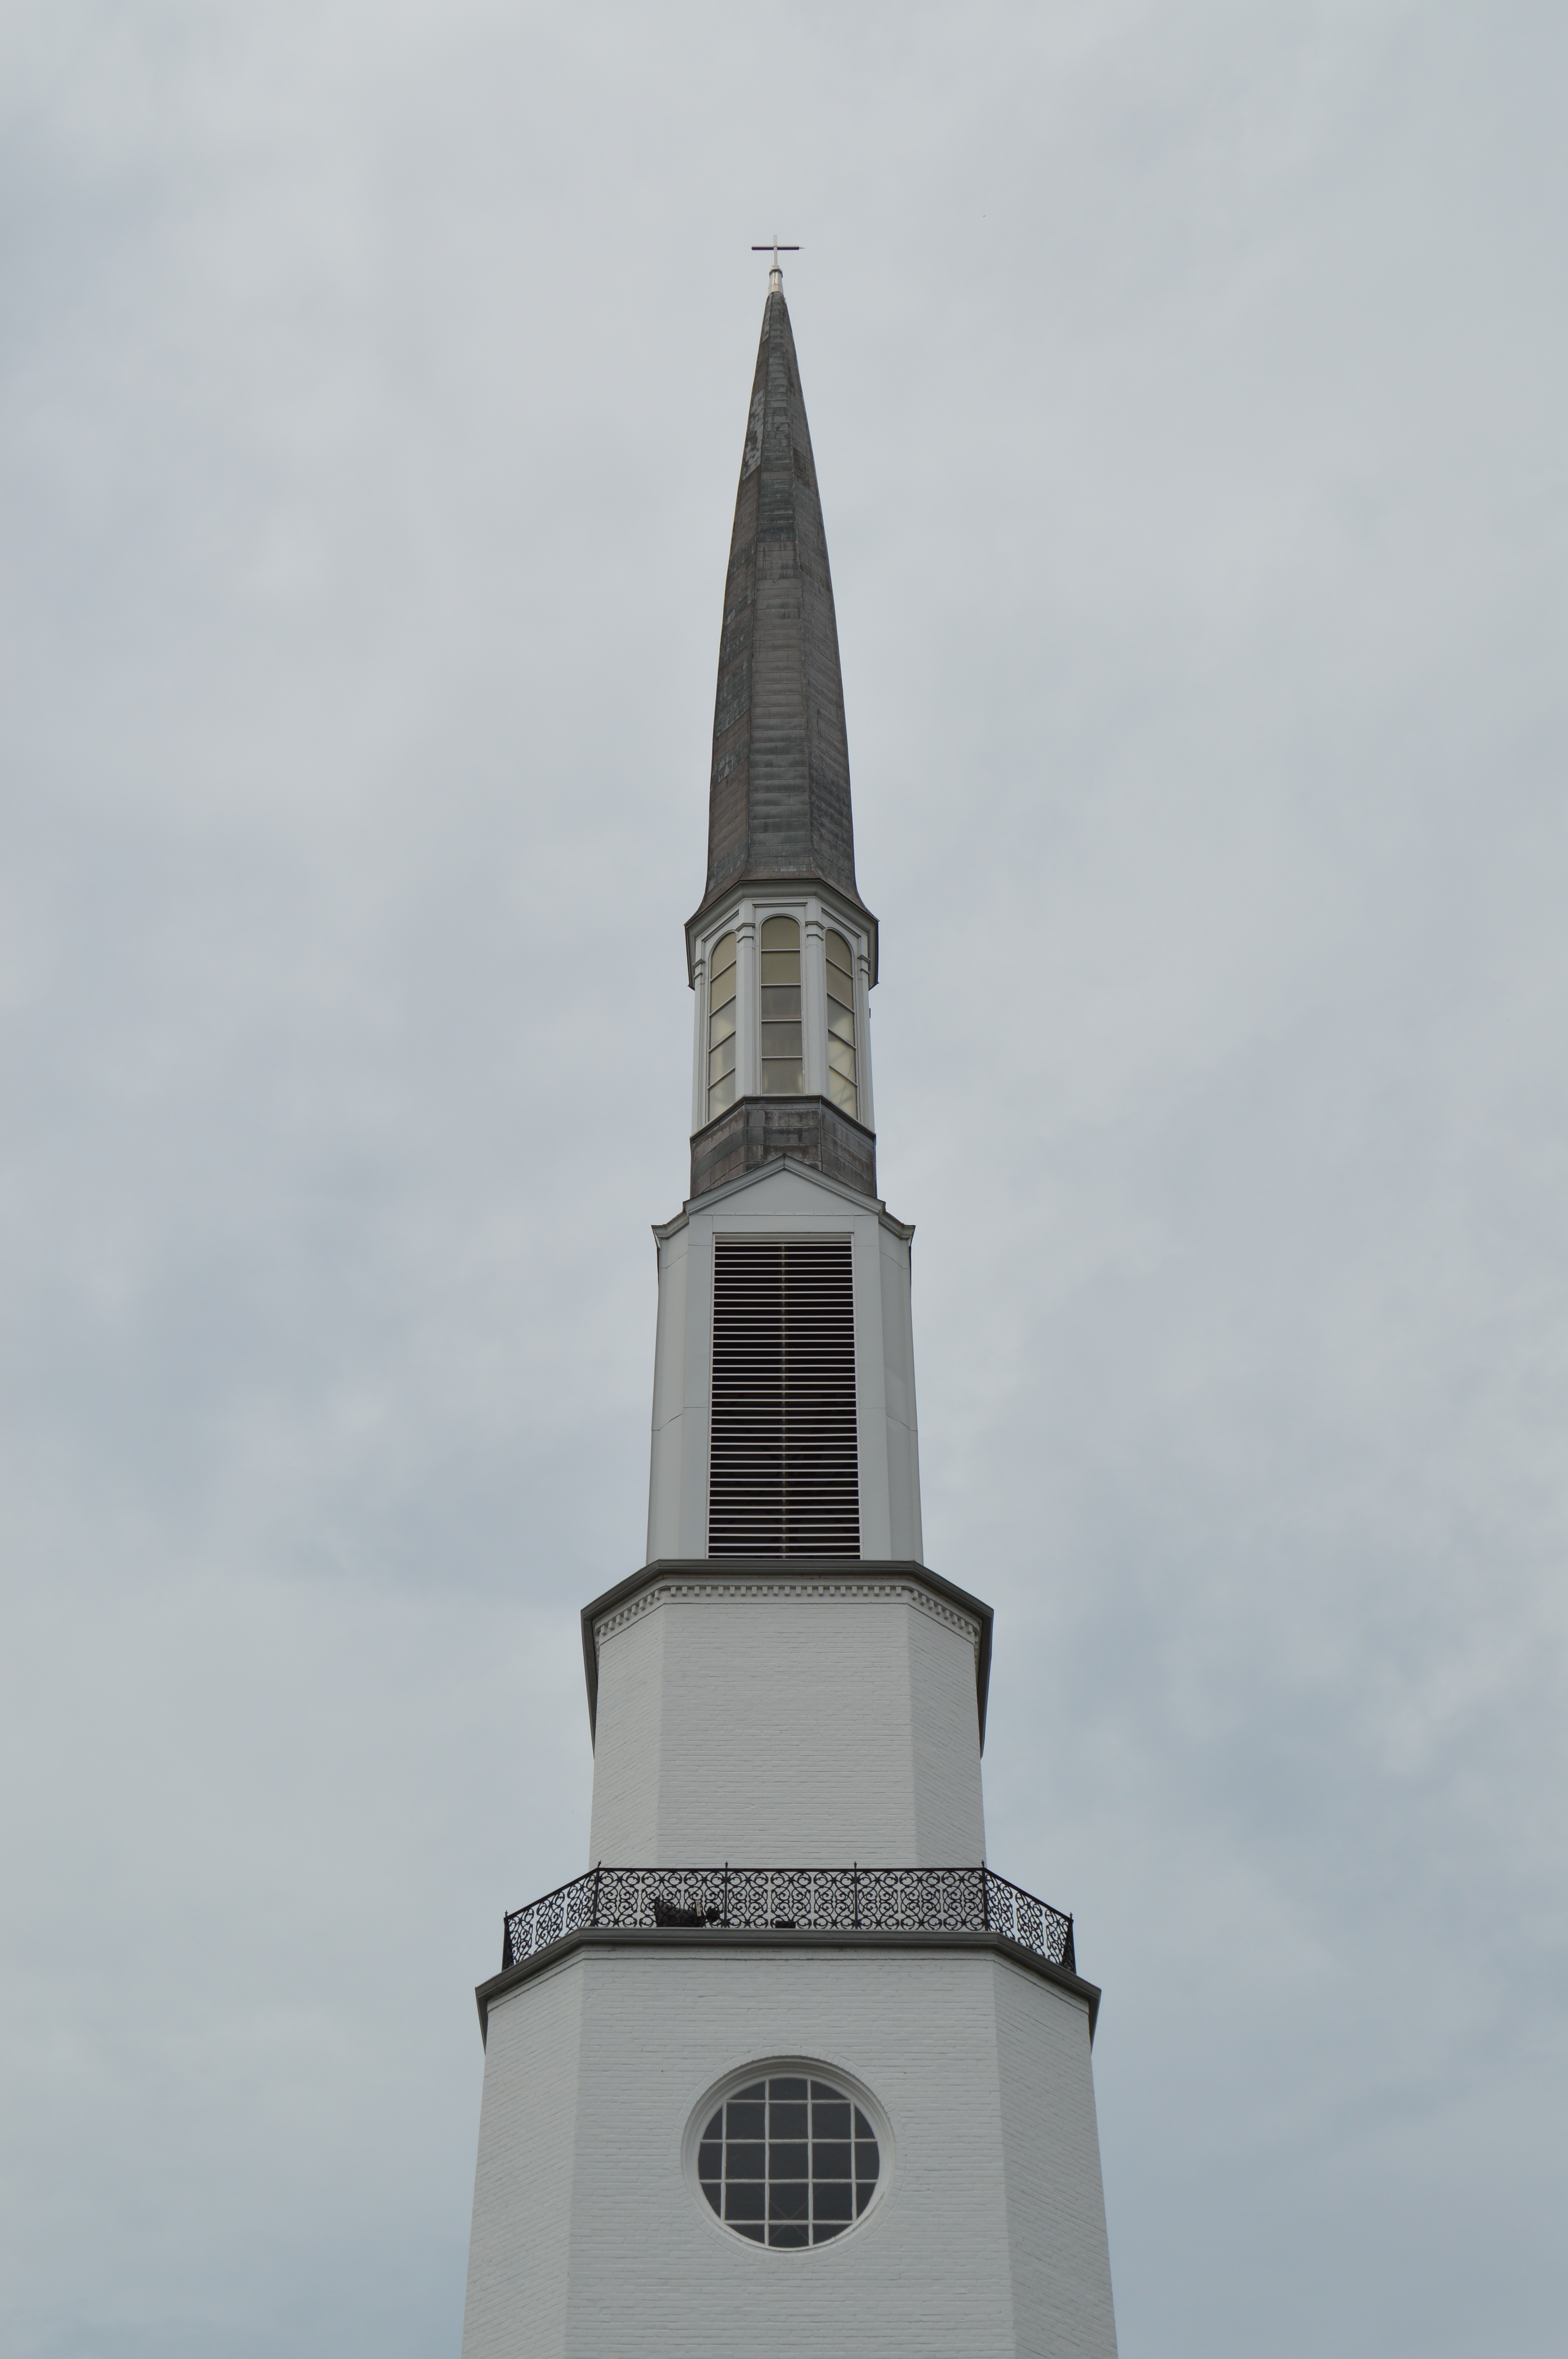
architecture, sky, tower, religion, church, chapel, cross, christian, place of worship, bell tower, religious, spire, faith, steeple, christianity, worship, holy, church steeple